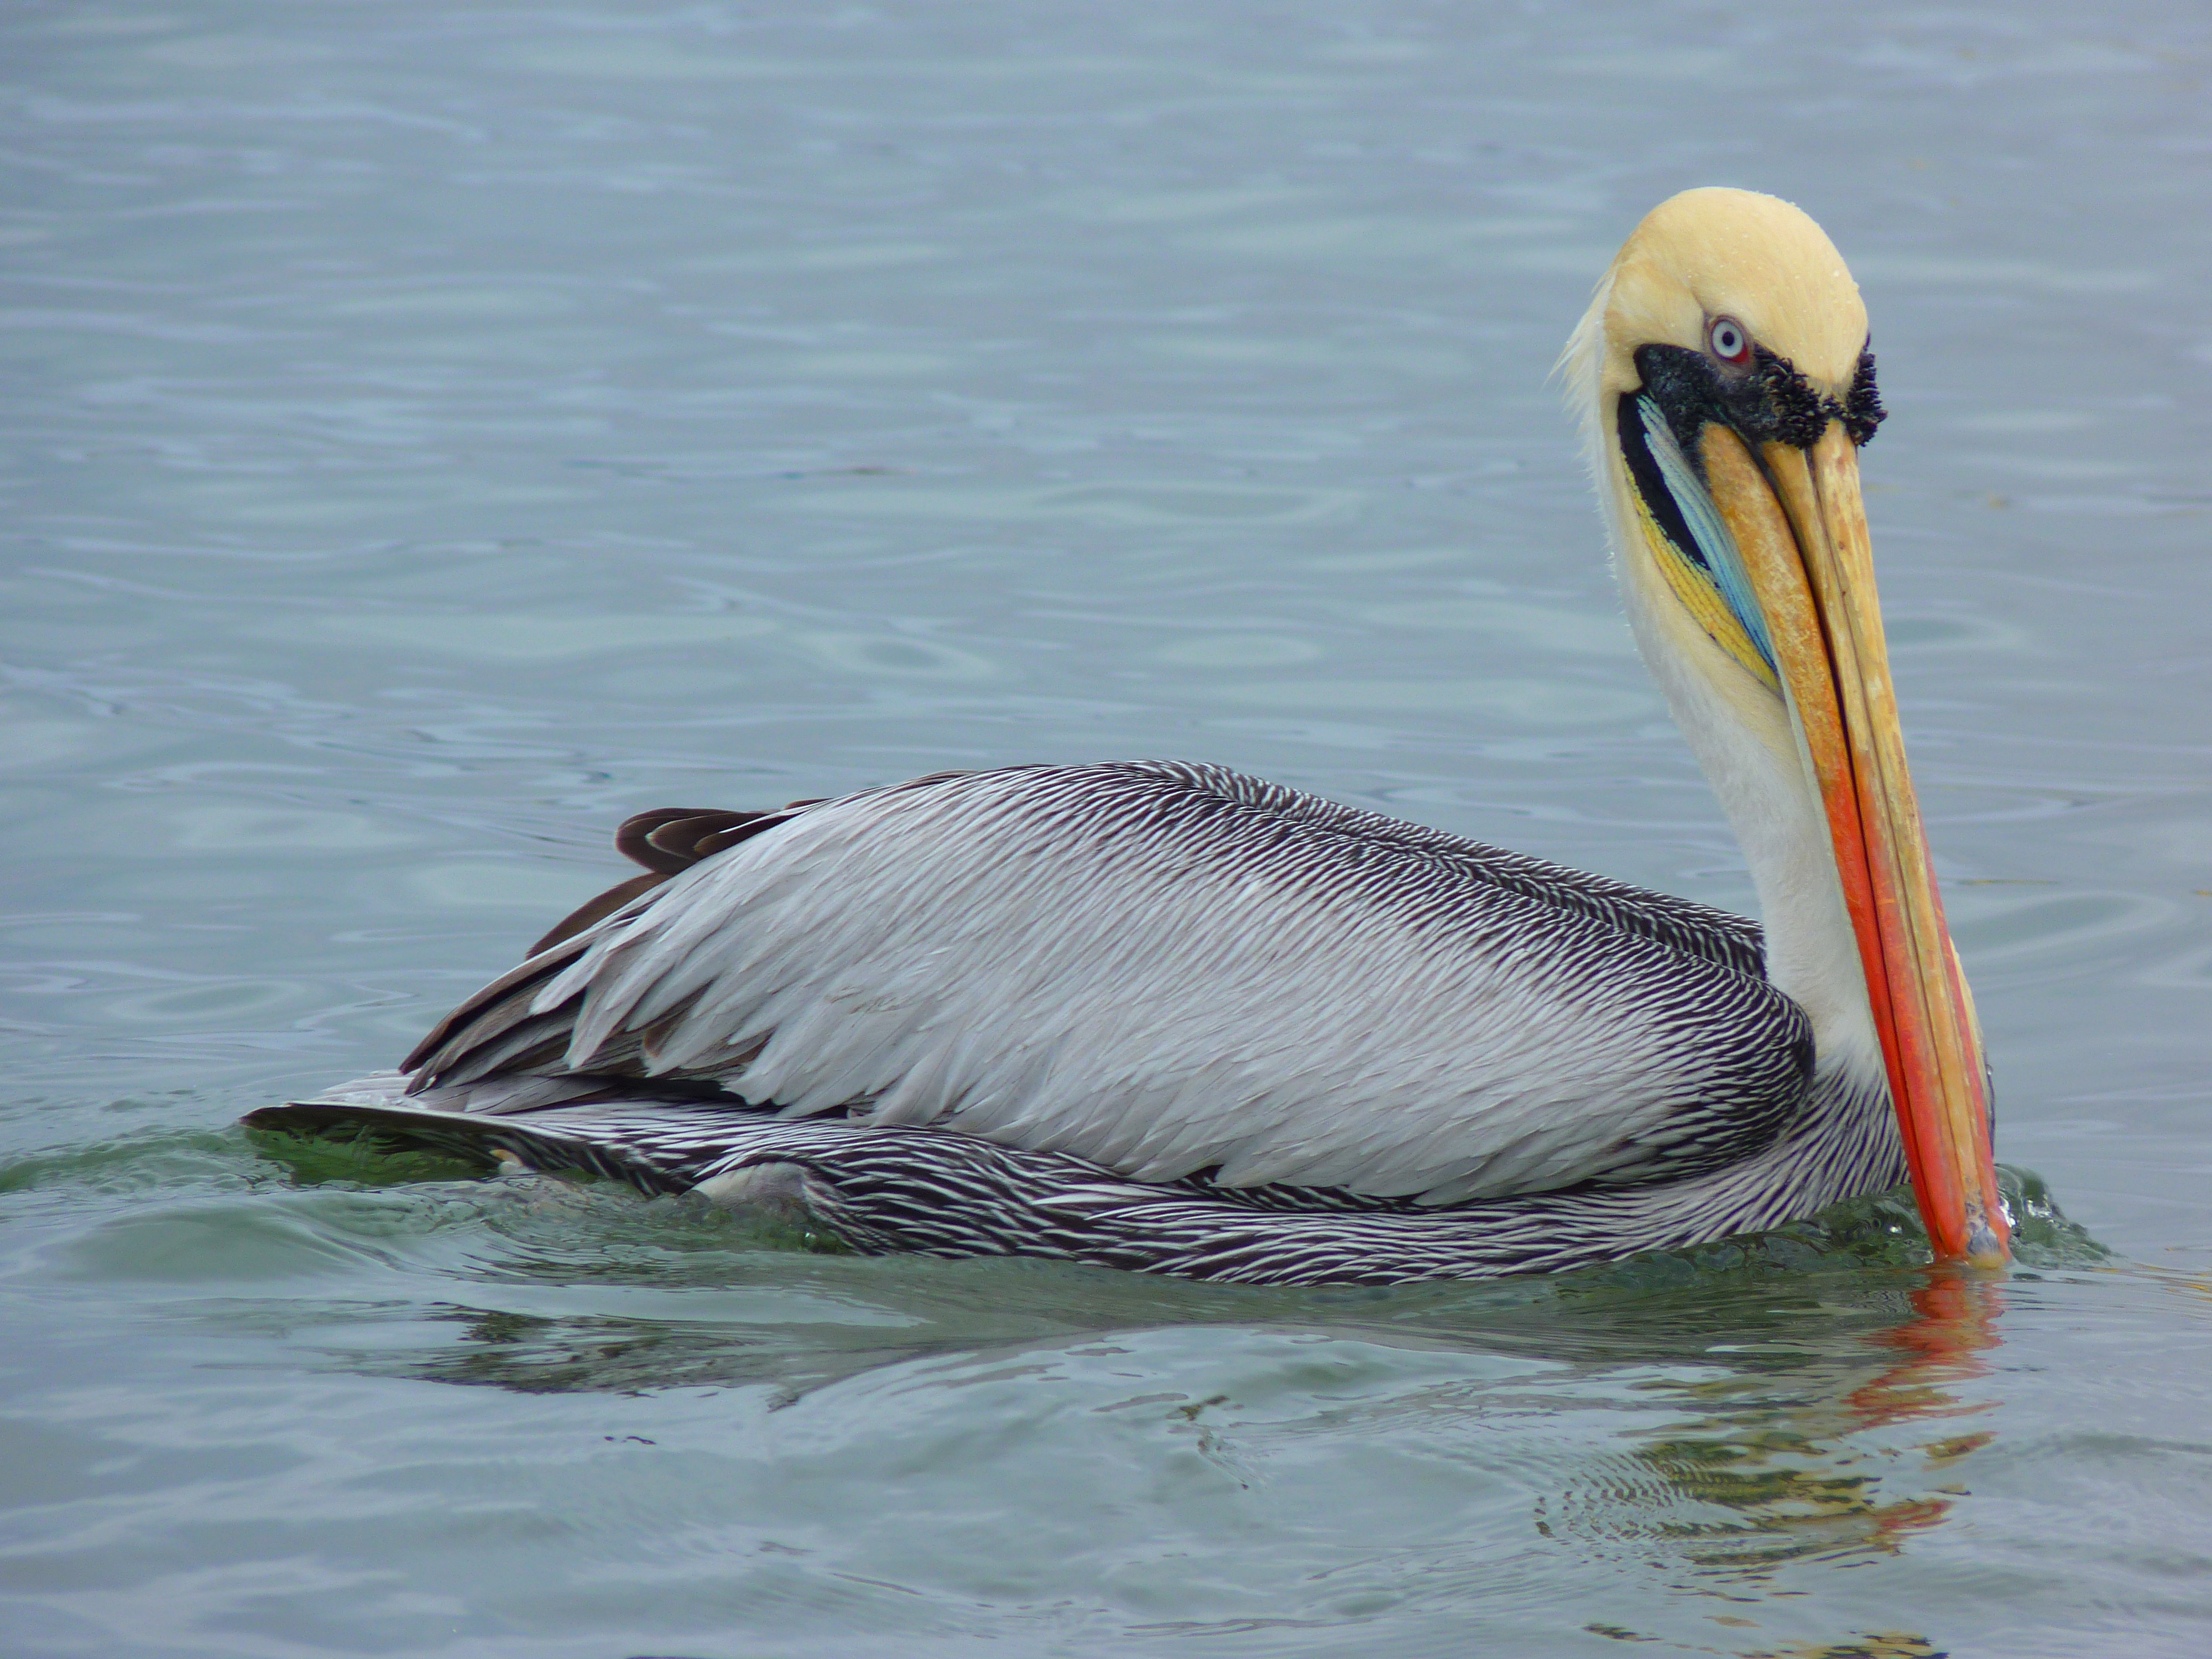
water, nature, bird, wing, animal, pelican, seabird, wildlife, beak, fish, fauna, vertebrate, pelikan, water bird, pelecaniformes